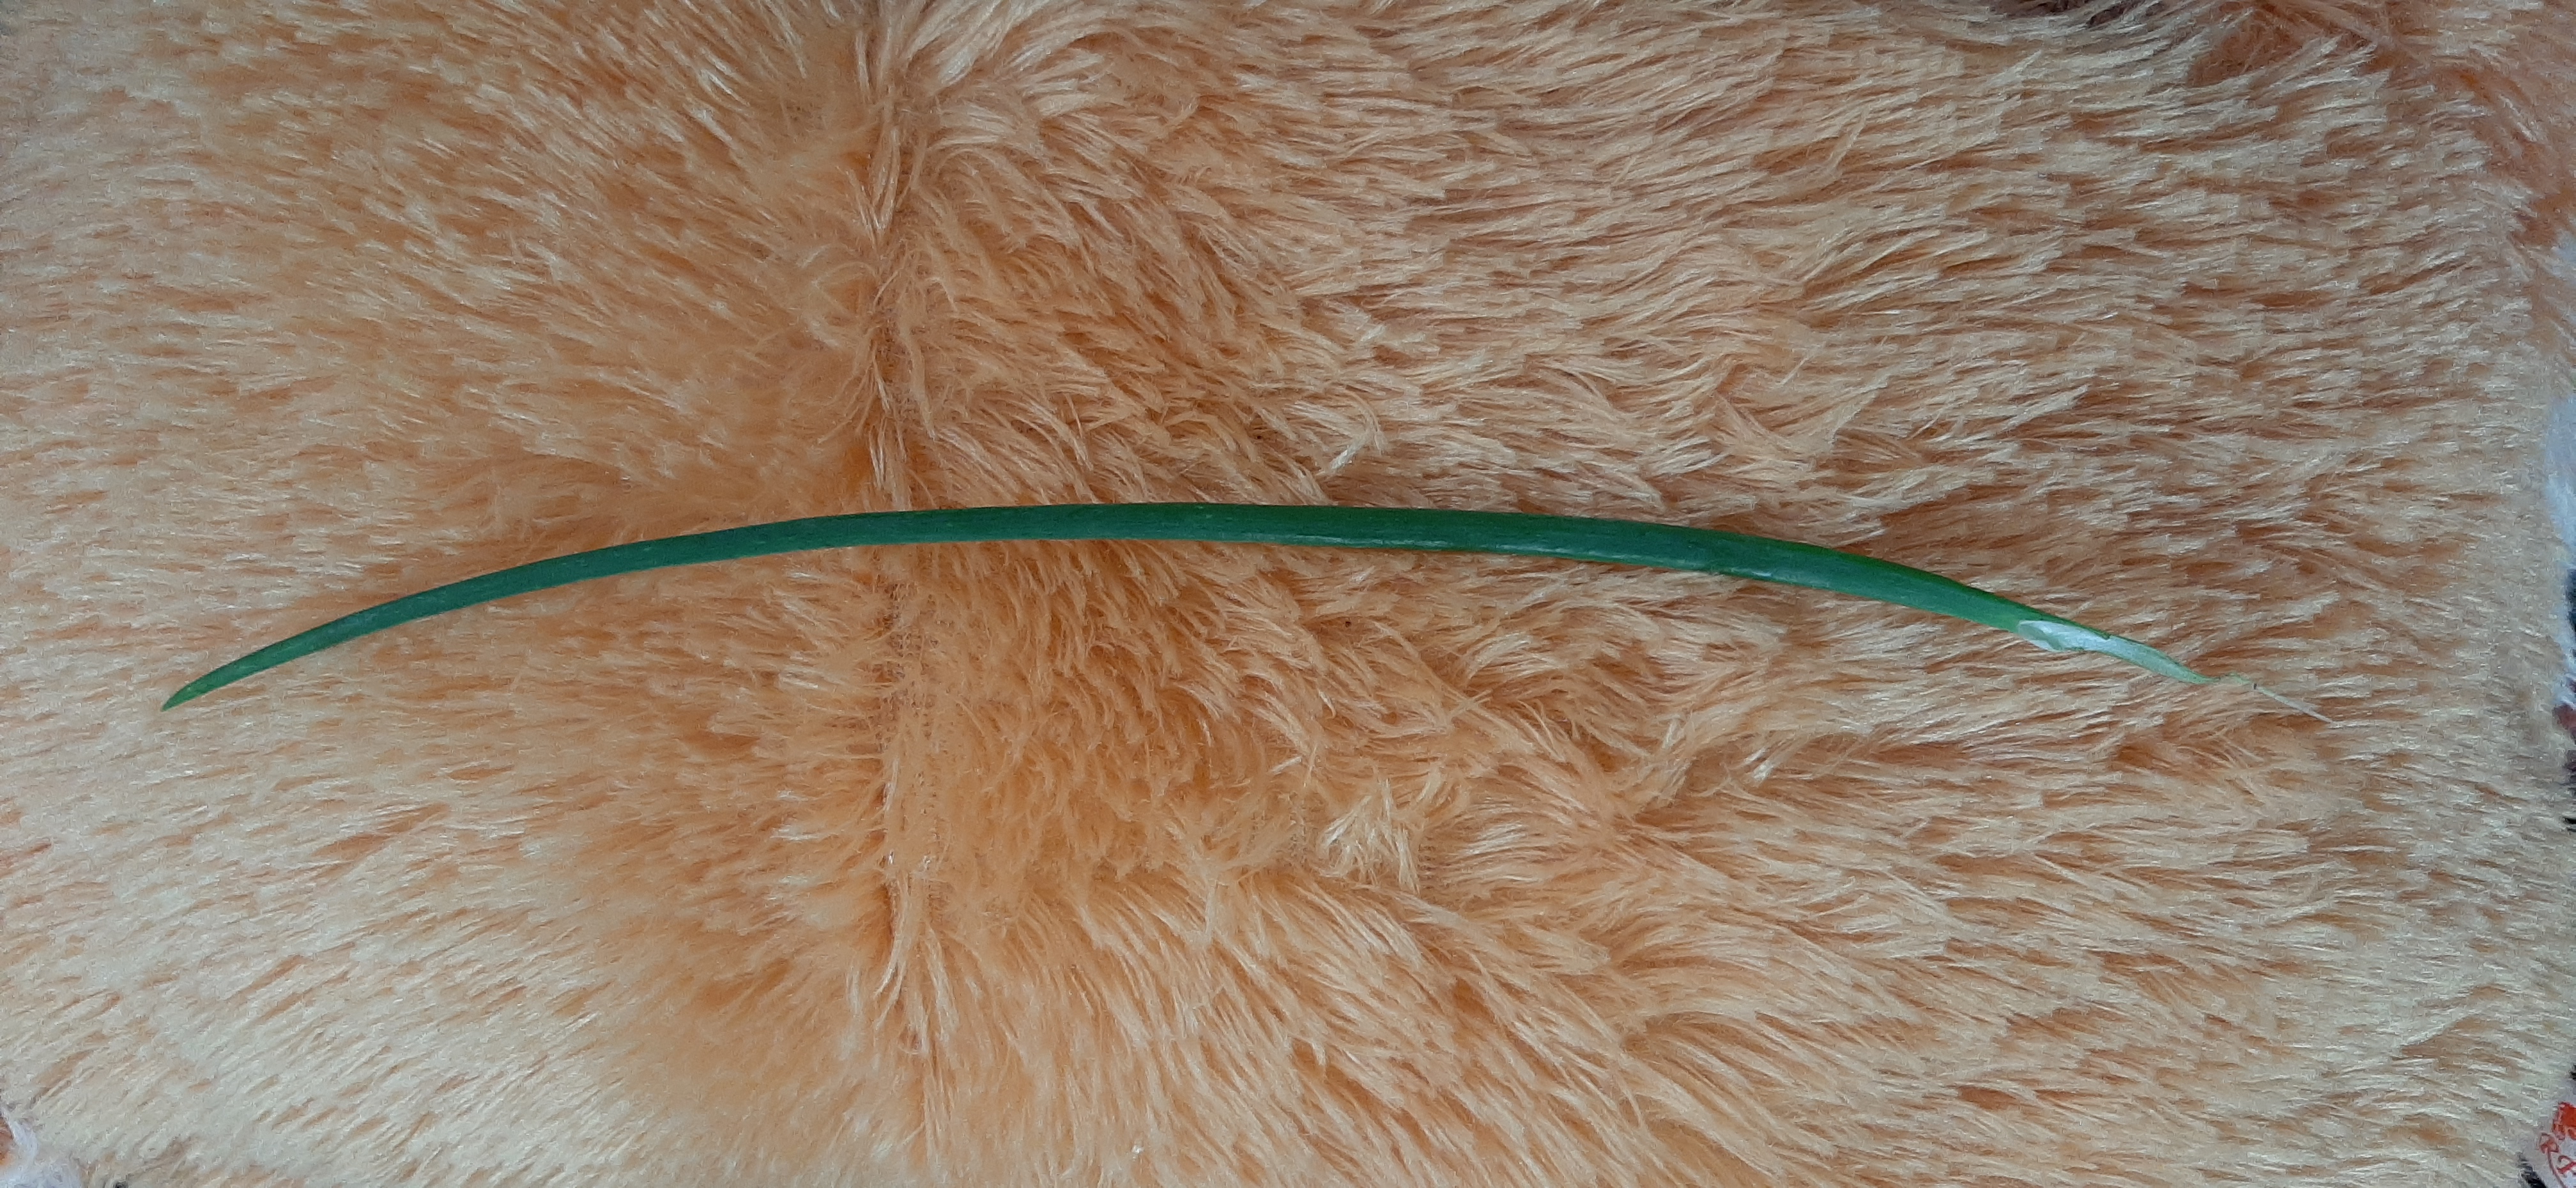
Plant: Onion